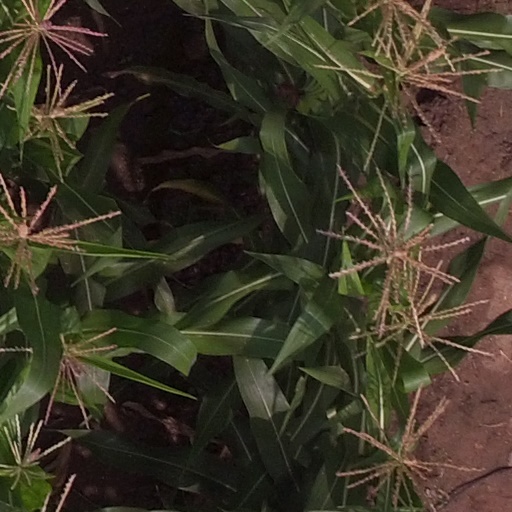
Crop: maize; corn